Murder of Yuriy Chervochkin

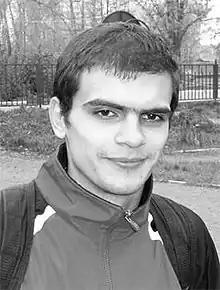

Yuriy Mikhailovich Chervochkin (31 December 1984 – 10 December 2007) was a Russian opposition activist. He was murdered at the age of 22. His case shook Russian opposition because he was attacked two days before Dissenters' March and some observers remained convinced that perpetrators of the crime were members of Russian Militsiya.